Ayya Vaikunda Avataram

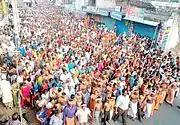
A part of worshippers in the Procession

Lakhs of Ayyavazhi followers participate in this procession, and thousands of vehicles follow. This is one of the largest festivals of the state which attracts a huge crowd beyond the state.